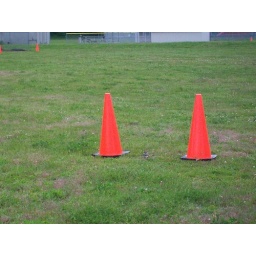
this birds nest, with eggs, was in the softball field where we were camping.